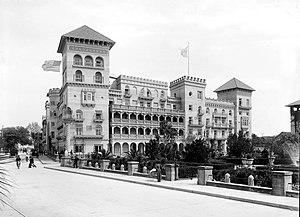
Historic Hotels of America est un programme du National Trust for Historic Preservation rassemblant environ 300 hôtels à caractère historique, de tous les États-Unis. Il a été fondé en 1989, avec alors 32 membres.
Le Casa Monica Resort & Spa est un hôtel américain situé à Saint Augustine, en Floride. Ouvert en 1888, il est membre des Historic Hotels of America depuis 2001.
Saint Augustine est une ville de Floride, dans le sud-est des États-Unis, sur la côte atlantique. C'est le siège du comté de Saint Johns. La ville comptait 12 157 habitants en 2004. Elle est considérée comme le lieu d'accostage du premier explorateur européen et comme la plus ancienne ville des États-Unis, à la suite des explorations maritimes espagnoles du XVIᵉ siècle.